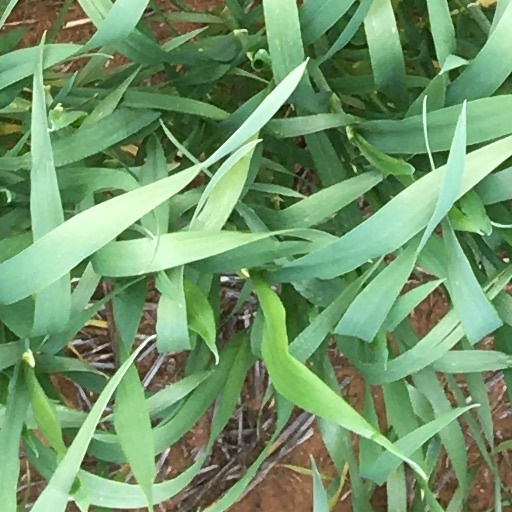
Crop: wheat